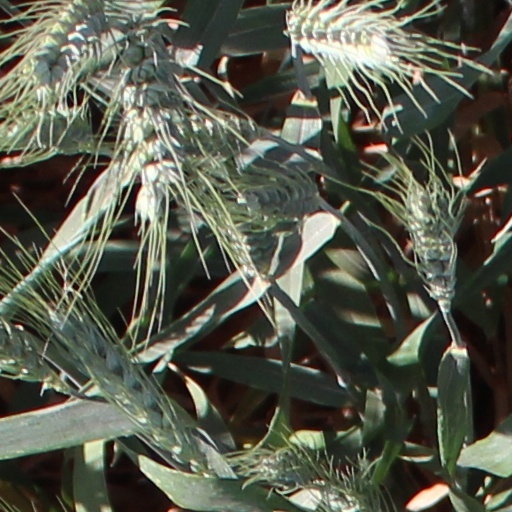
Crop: wheat